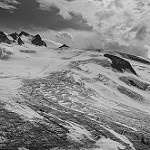
Label: B & W